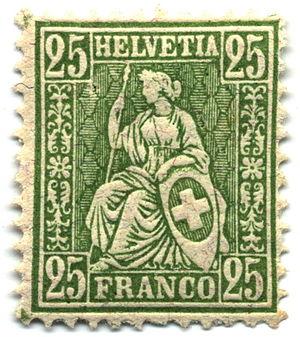
La culture de la Suisse est l'ensemble des signes distinctifs qui caractérisent la société suisse. Elle englobe les traditions, les croyances, le patrimoine commun, les langues, la politique culturelle suisse, les moyens d'encouragement et de diffusion de la culture, les manifestations et lieux de culture ainsi que les arts pratiqués en Suisse ou par des Suisses.
La Suisse, en forme longue la Confédération suisse est un pays d'Europe centrale et, selon certaines définitions, de l'Ouest, formé de 26 cantons, avec Berne pour capitale de facto, parfois appelée « ville fédérale ». La Suisse est bordée par l'Allemagne au nord, l'Autriche et le Liechtenstein à l'est-nord-est, l'Italie au sud et au sud-est et la France à l'ouest. C'est un pays sans côte océanique, mais qui dispose d'un accès direct à la mer par le Rhin. La superficie de la Suisse est de 41 285 km². Elle est géographiquement divisée entre les Alpes, le plateau suisse et le Jura. Les Alpes occupent la majeure partie du territoire. La population de la Suisse dépasse les 8,5 millions d'habitants et elle se concentre principalement sur le plateau, là où se trouvent les plus grandes villes. Parmi elles, Zurich, Genève et Bâle sont les agglomérations les plus importantes du pays en termes économiques et de population, et des villes mondiales où se trouvent le siège d'organisations internationales et des aéroports de dimension internationale.
Helvetia est une figure allégorique féminine personnifiant la Confédération suisse. Ce nom désigne également la Suisse, notamment sur les timbre-poste.